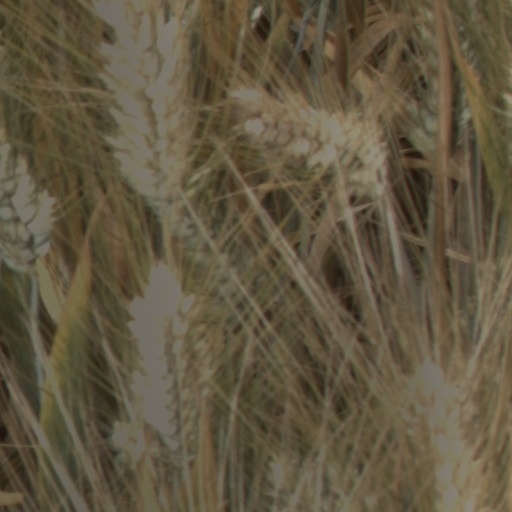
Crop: wheat